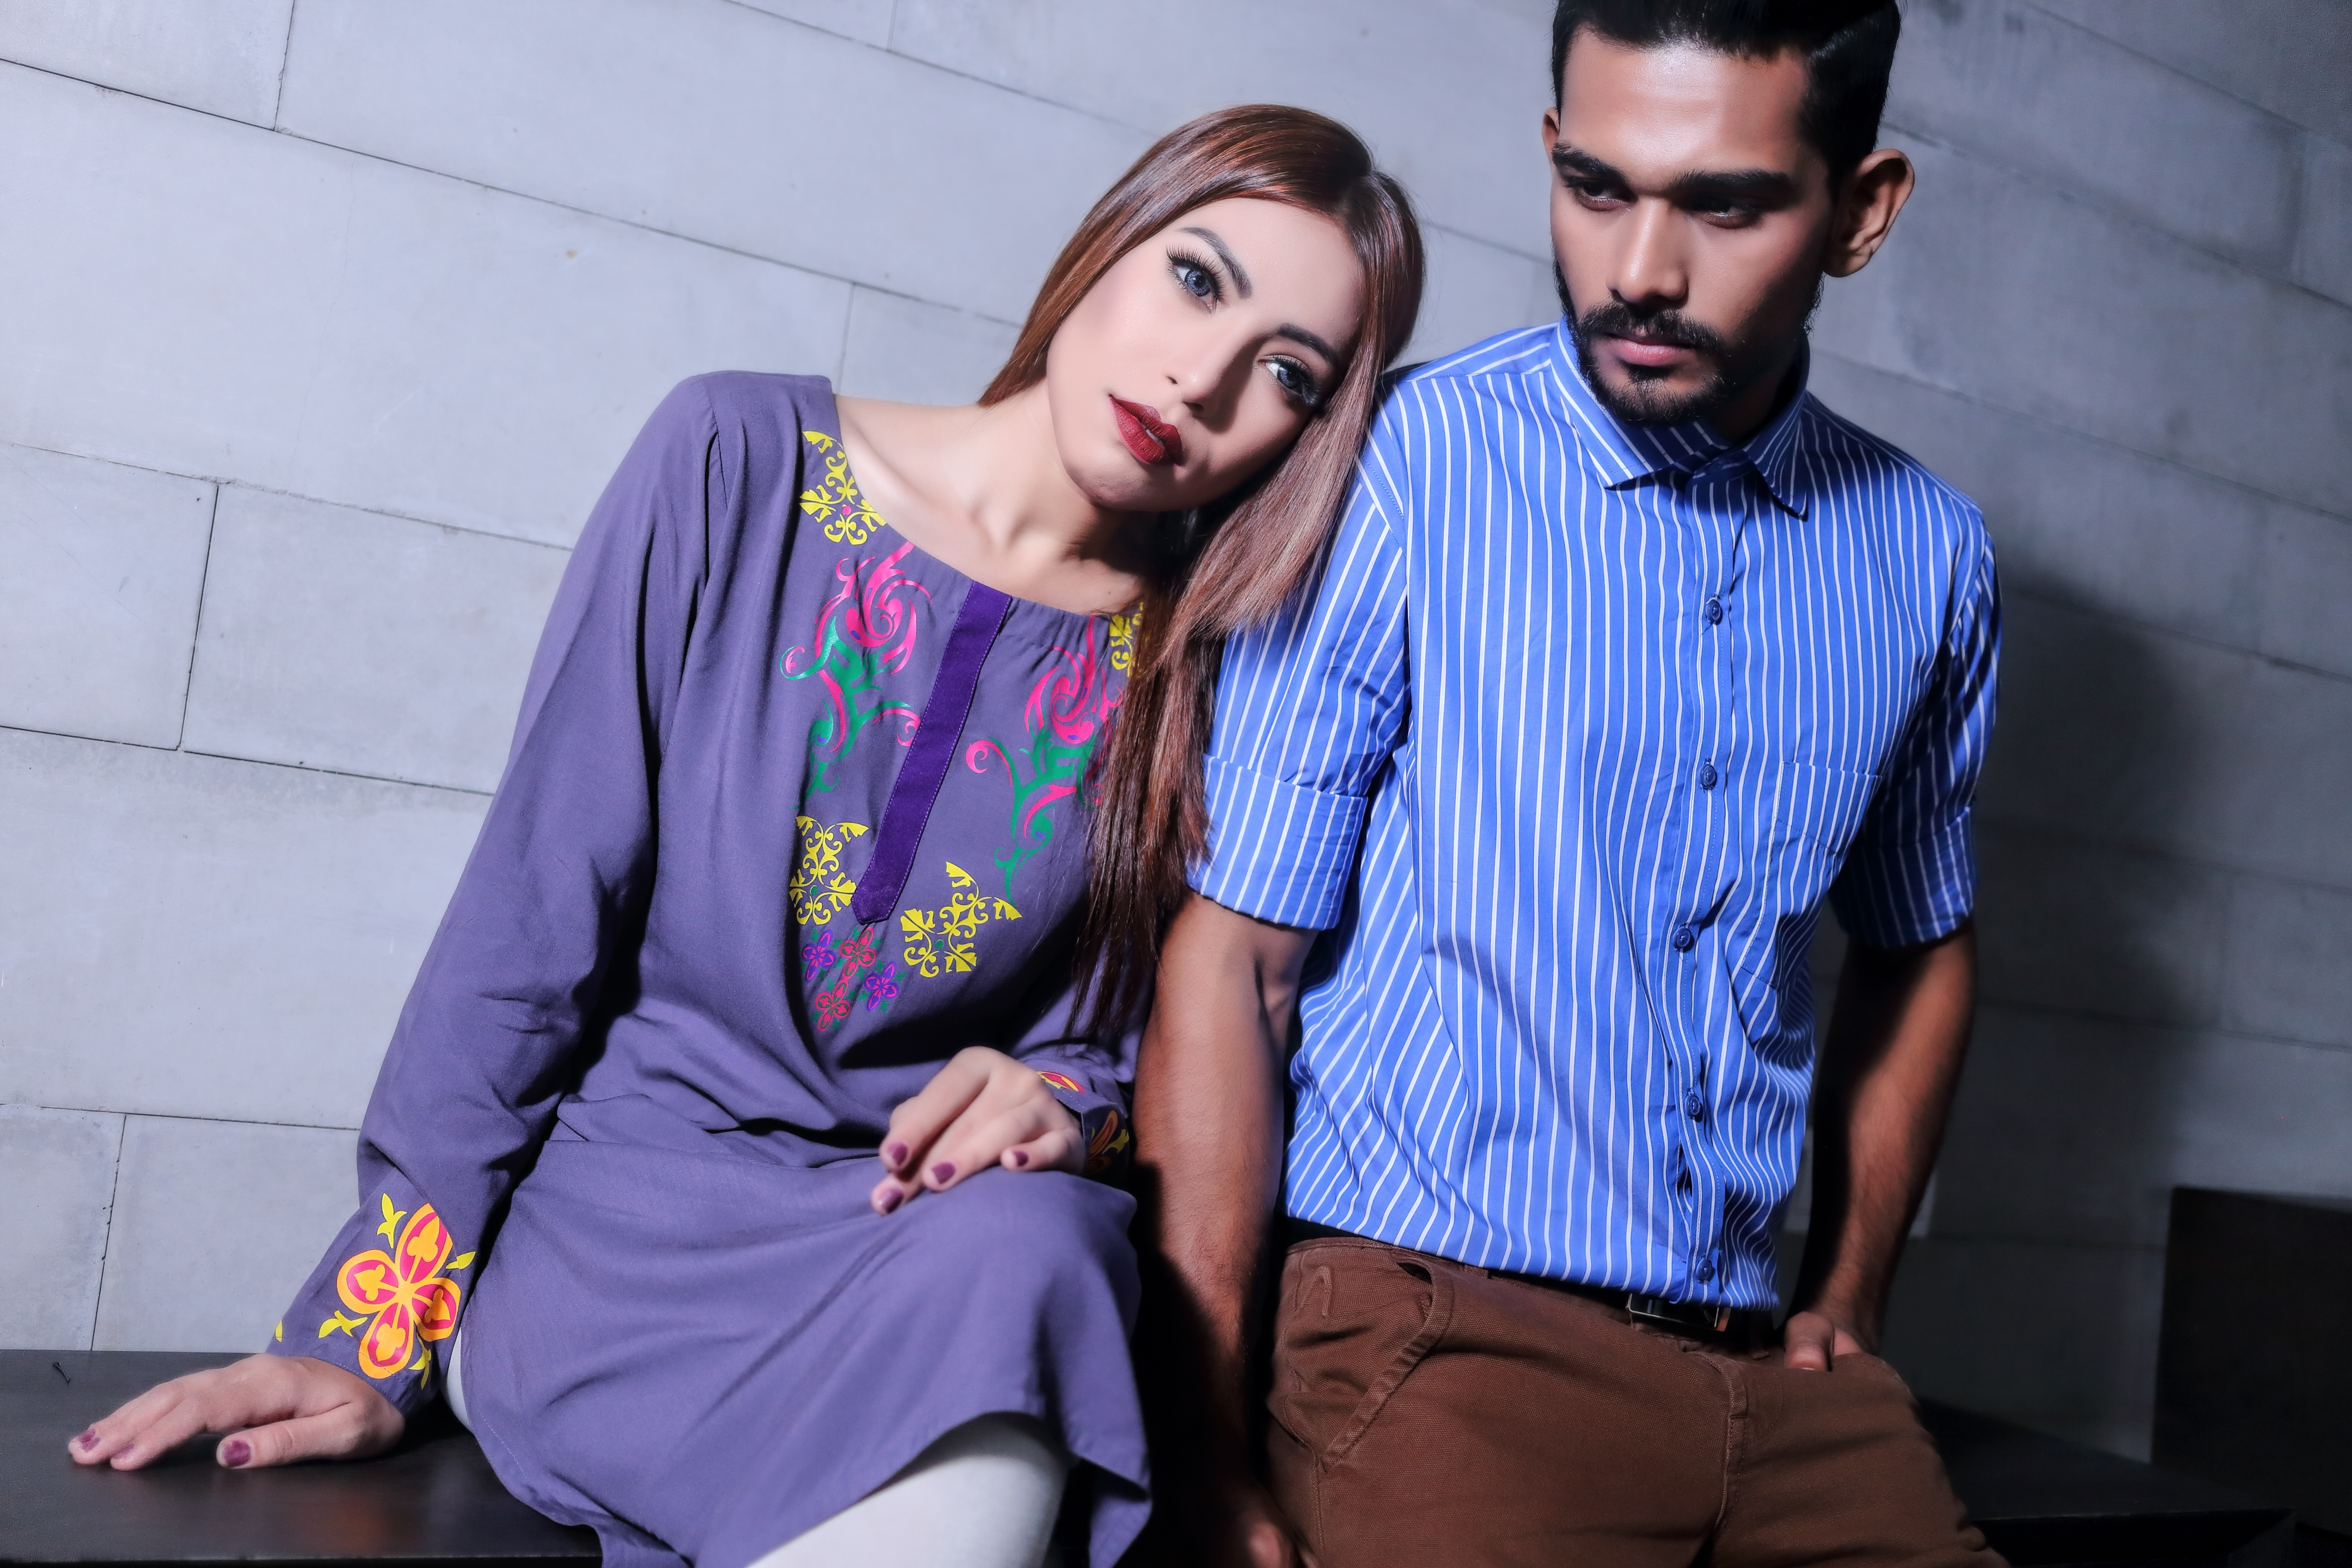
man, woman, model, sitting, couple, fashion, abdomen, photo shoot, worries, fashion design